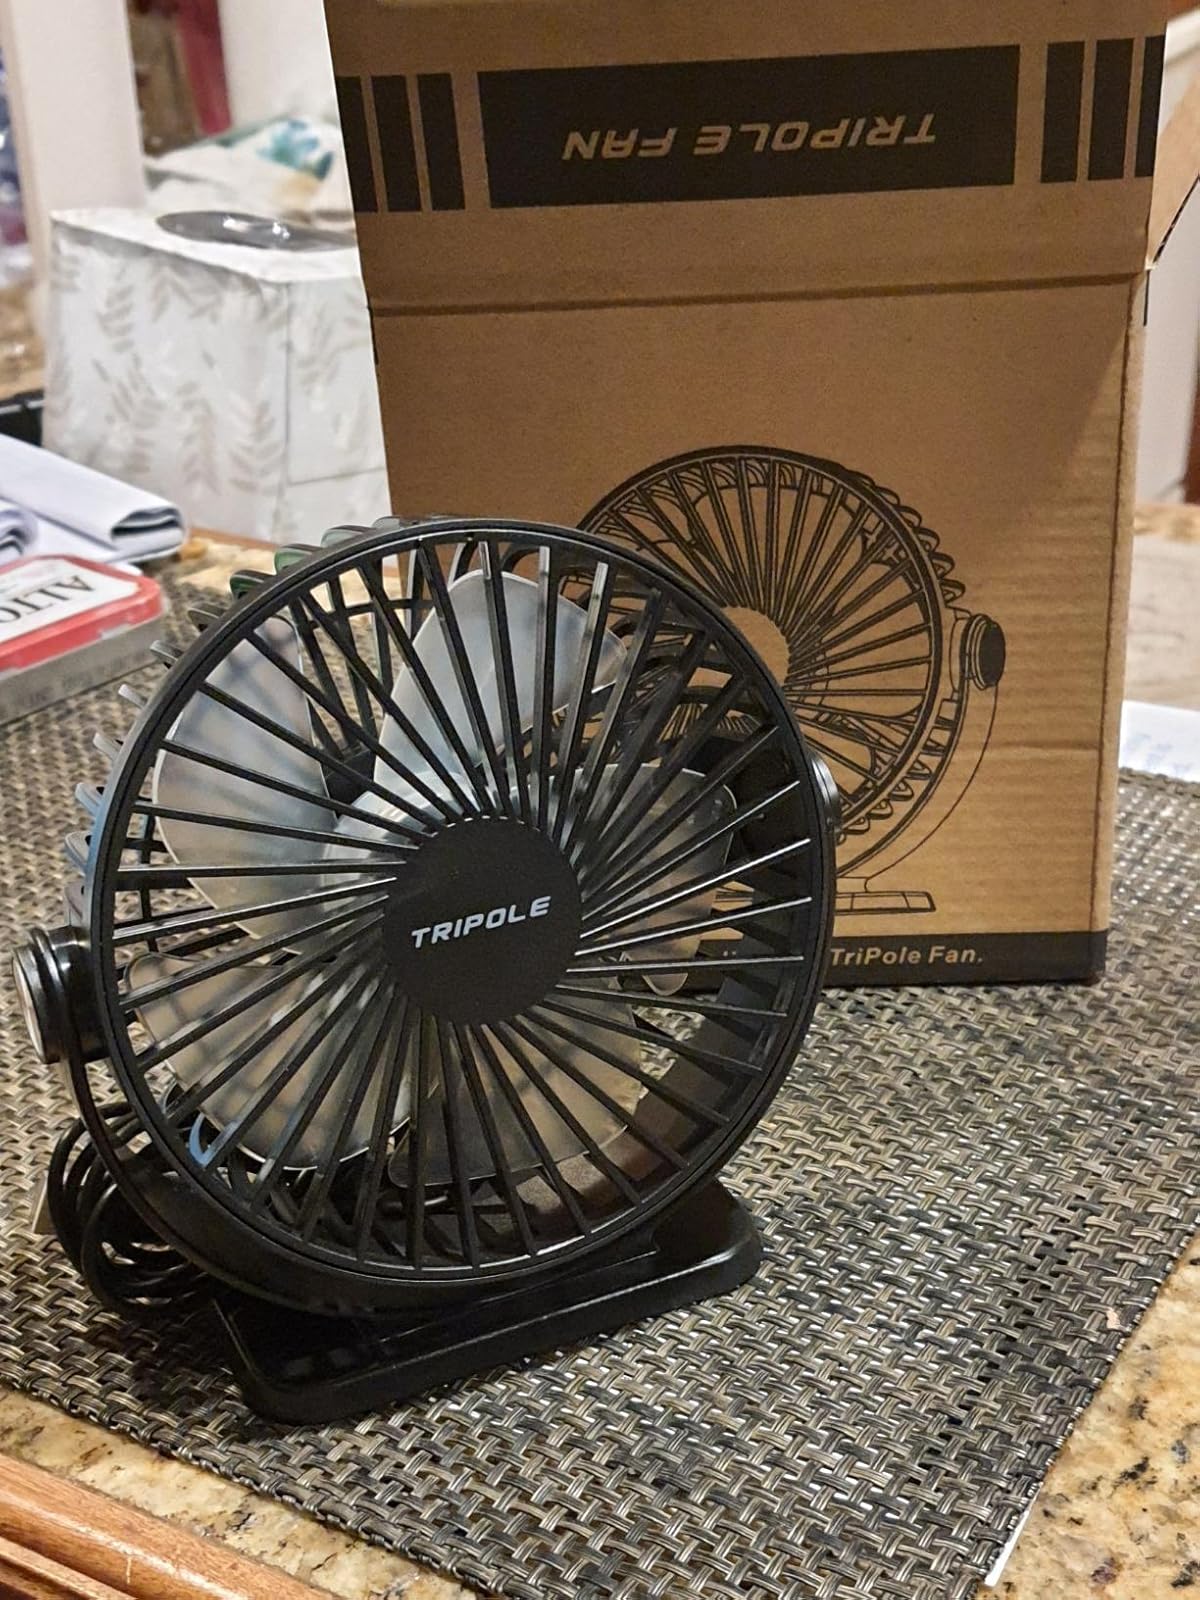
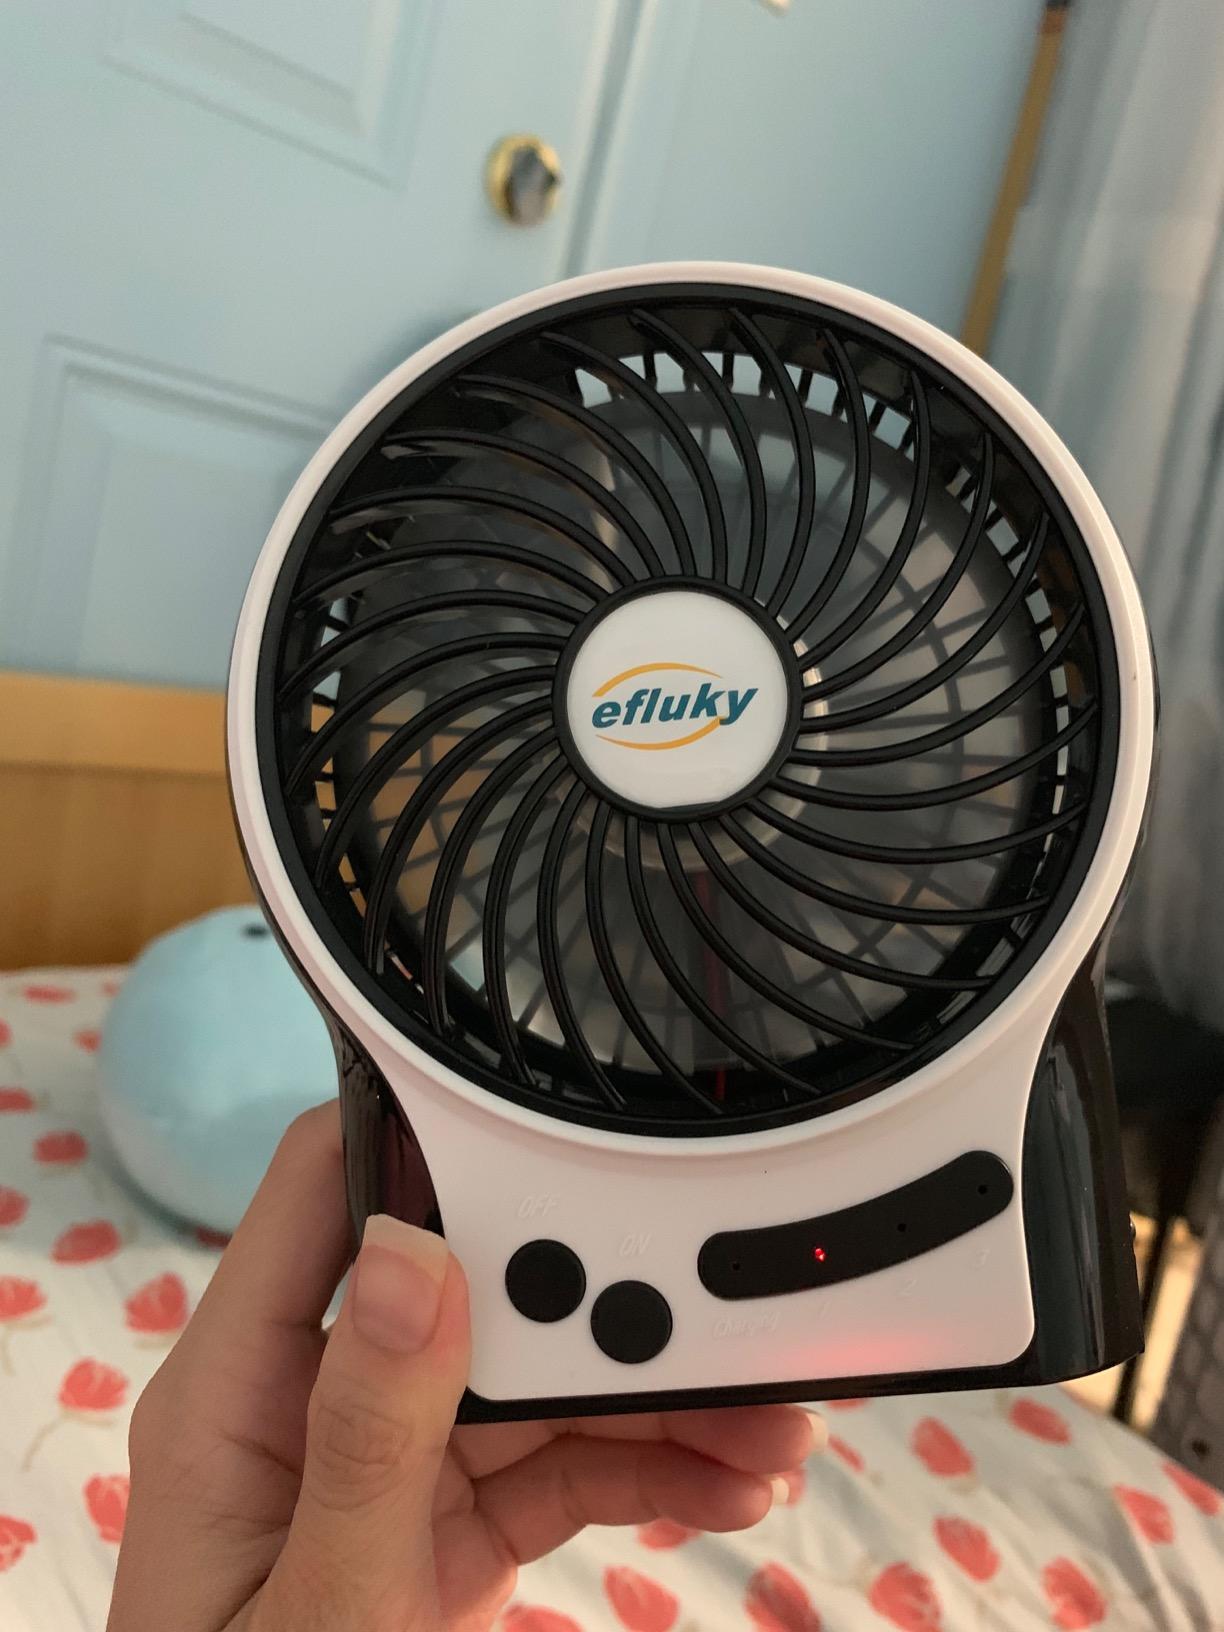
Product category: fan
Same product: no